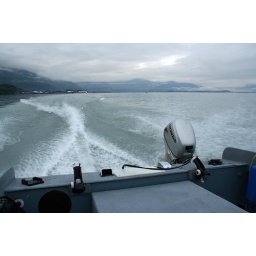
fishin in the silver salmon derby